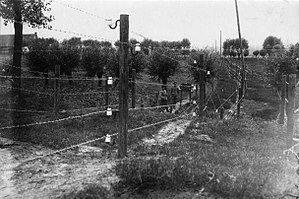
Dodendraad
Et blik på Dodendraad fra Sluis.
Dodendraad eller dødstråden var et livsfarligt elektrisk hegn, som blev opstillet af de tyske militær for at holde kontrol med grænsen mellem Holland og Belgien under besættelsen af Belgien under 1. verdenskrig.